Murcia

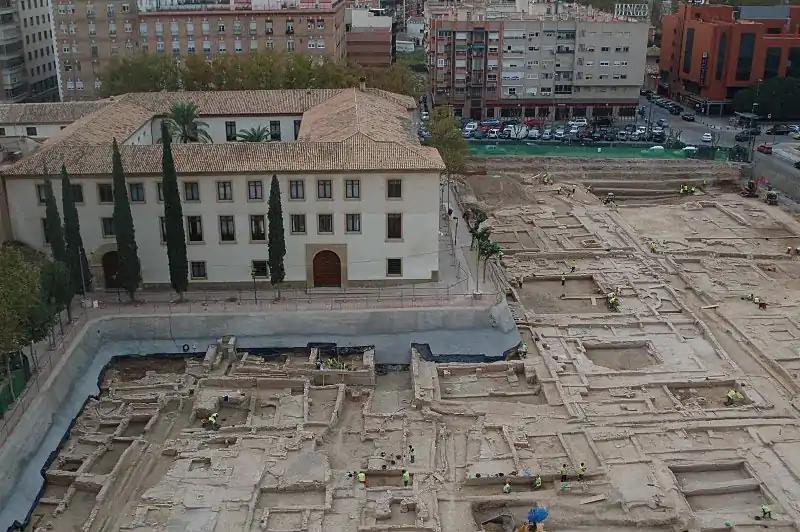
The 13th-century archaeological site of San Esteban

In 1172 Murcia was conquered by the north African Almohades, the last Muslim empire to rule southern Spain, and as the forces of the Christian Reconquista gained the upper hand, was the capital of a small Muslim emirate from 1223 to 1243. By the treaty of Alcaraz, in 1243, the Christian king Ferdinand III of Castile made Murcia a protectorate, getting access to the Mediterranean sea while Murcia was protected against Granada and Aragon. The Christian population of the town became the majority as immigrants poured in from almost all parts of the Iberian Peninsula, with Muslims confined to the suburb of Arrixaca. Christian immigration was encouraged with the goal of establishing a loyal Christian base. These measures led to the Muslim popular revolt in 1264, which was quelled by James I of Aragon in 1266, conquering Murcia and bringing Aragonese and Catalan immigrants with him.